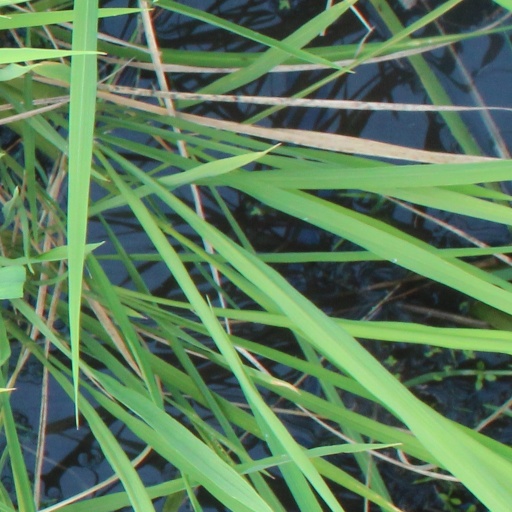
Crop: rice